Self-supply of water and sanitation

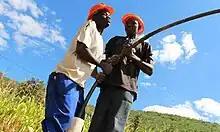
Manual drilling using the "Mzuzu" method

In the United States, 44 million people used self-supply and private water sources in 2010 and about 22% of the rural population uses private wells to access groundwater for their water supply.